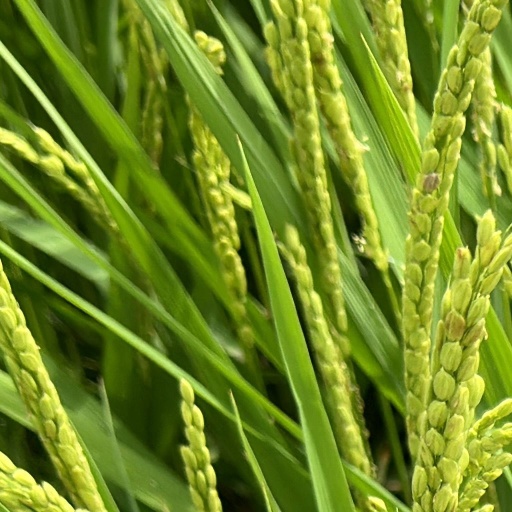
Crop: rice